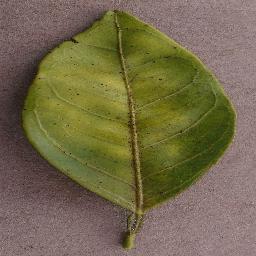
Label: Orange___Haunglongbing_(Citrus_greening)